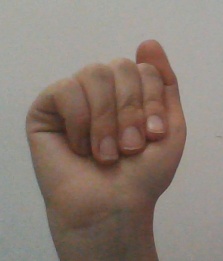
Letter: saad